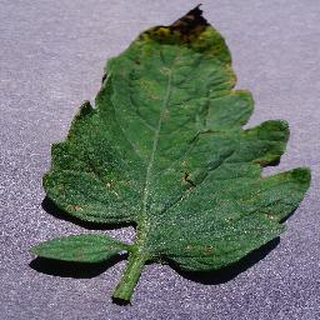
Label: tomato_septoria_leaf_spot